Northfield Union Church

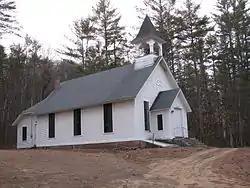
Church in 2010

Northfield Union Church is a historic church on Sondogardy (also spelled "Sandogardy") Pond Road in Northfield, New Hampshire. Built in 1883, it is an example of modest Carpenter Gothic architecture, designed by Edward Dow, one of New Hampshire's leading late-19th century architects. It was added to the National Register of Historic Places in 1984.